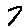
Label: 7